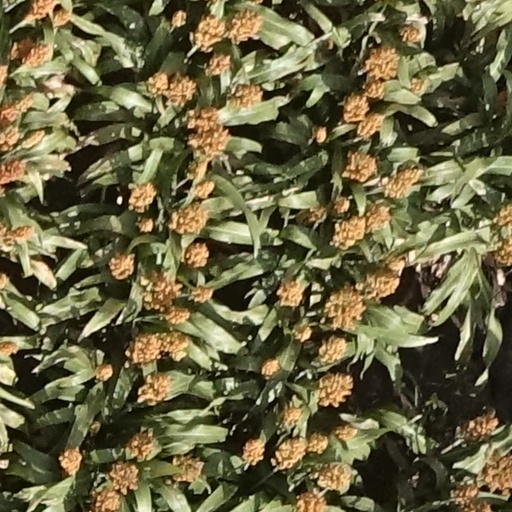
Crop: sorghum